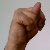
The image shows a hand gesture representing the letter 'N' in Indian Sign Language.